Amelinghausen

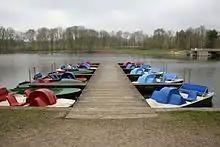
By the "Lopausee" lake

Administrative divisions during Saxon times were the so-called "Gaus" ("Gaue") with subordinate divisions known as "Gohen". Amelinghausen belonged to the Bardengau, an area that cover the present day Lüneburg District and parts of Harburg, as well as Soltau and Uelzen. The "Goh" of Amelinghausen covered the region from the upper Luhe to the lower Lopau. Justic in the "Gohen" was dispensed by the so-called "Gau" or "Goh" counts ("Gaugrafen" or "Gohgrafen"). They were selected for office by the Saxon judicial parish ("Gerichtsgemeinde").